The Man Who Defended Gavrilo Princip

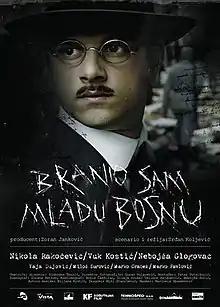
Film poster

The Man Who Defended Gavrilo Princip is a 2014 Serbian film directed by Srđan Koljević.